Fear (2023 film)

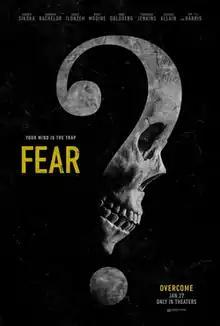
Theatrical release poster

Fear is a 2023 American horror thriller directed by Deon Taylor, co-written by Taylor and John Ferry, and starring Joseph Sikora, Andrew Bachelor, Annie Ilonzeh, Ruby Modine, Iddo Goldberg, Terrence Jenkins, Jessica Allain and Tip "T.I." Harris.